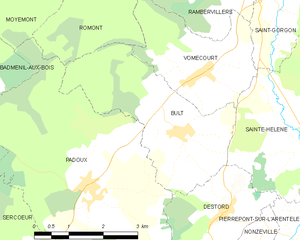
Carte des communes françaises Bult
Bult est une commune française située dans le département des Vosges en région Grand Est.